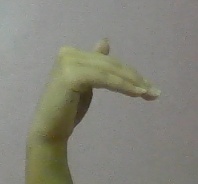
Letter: khaa